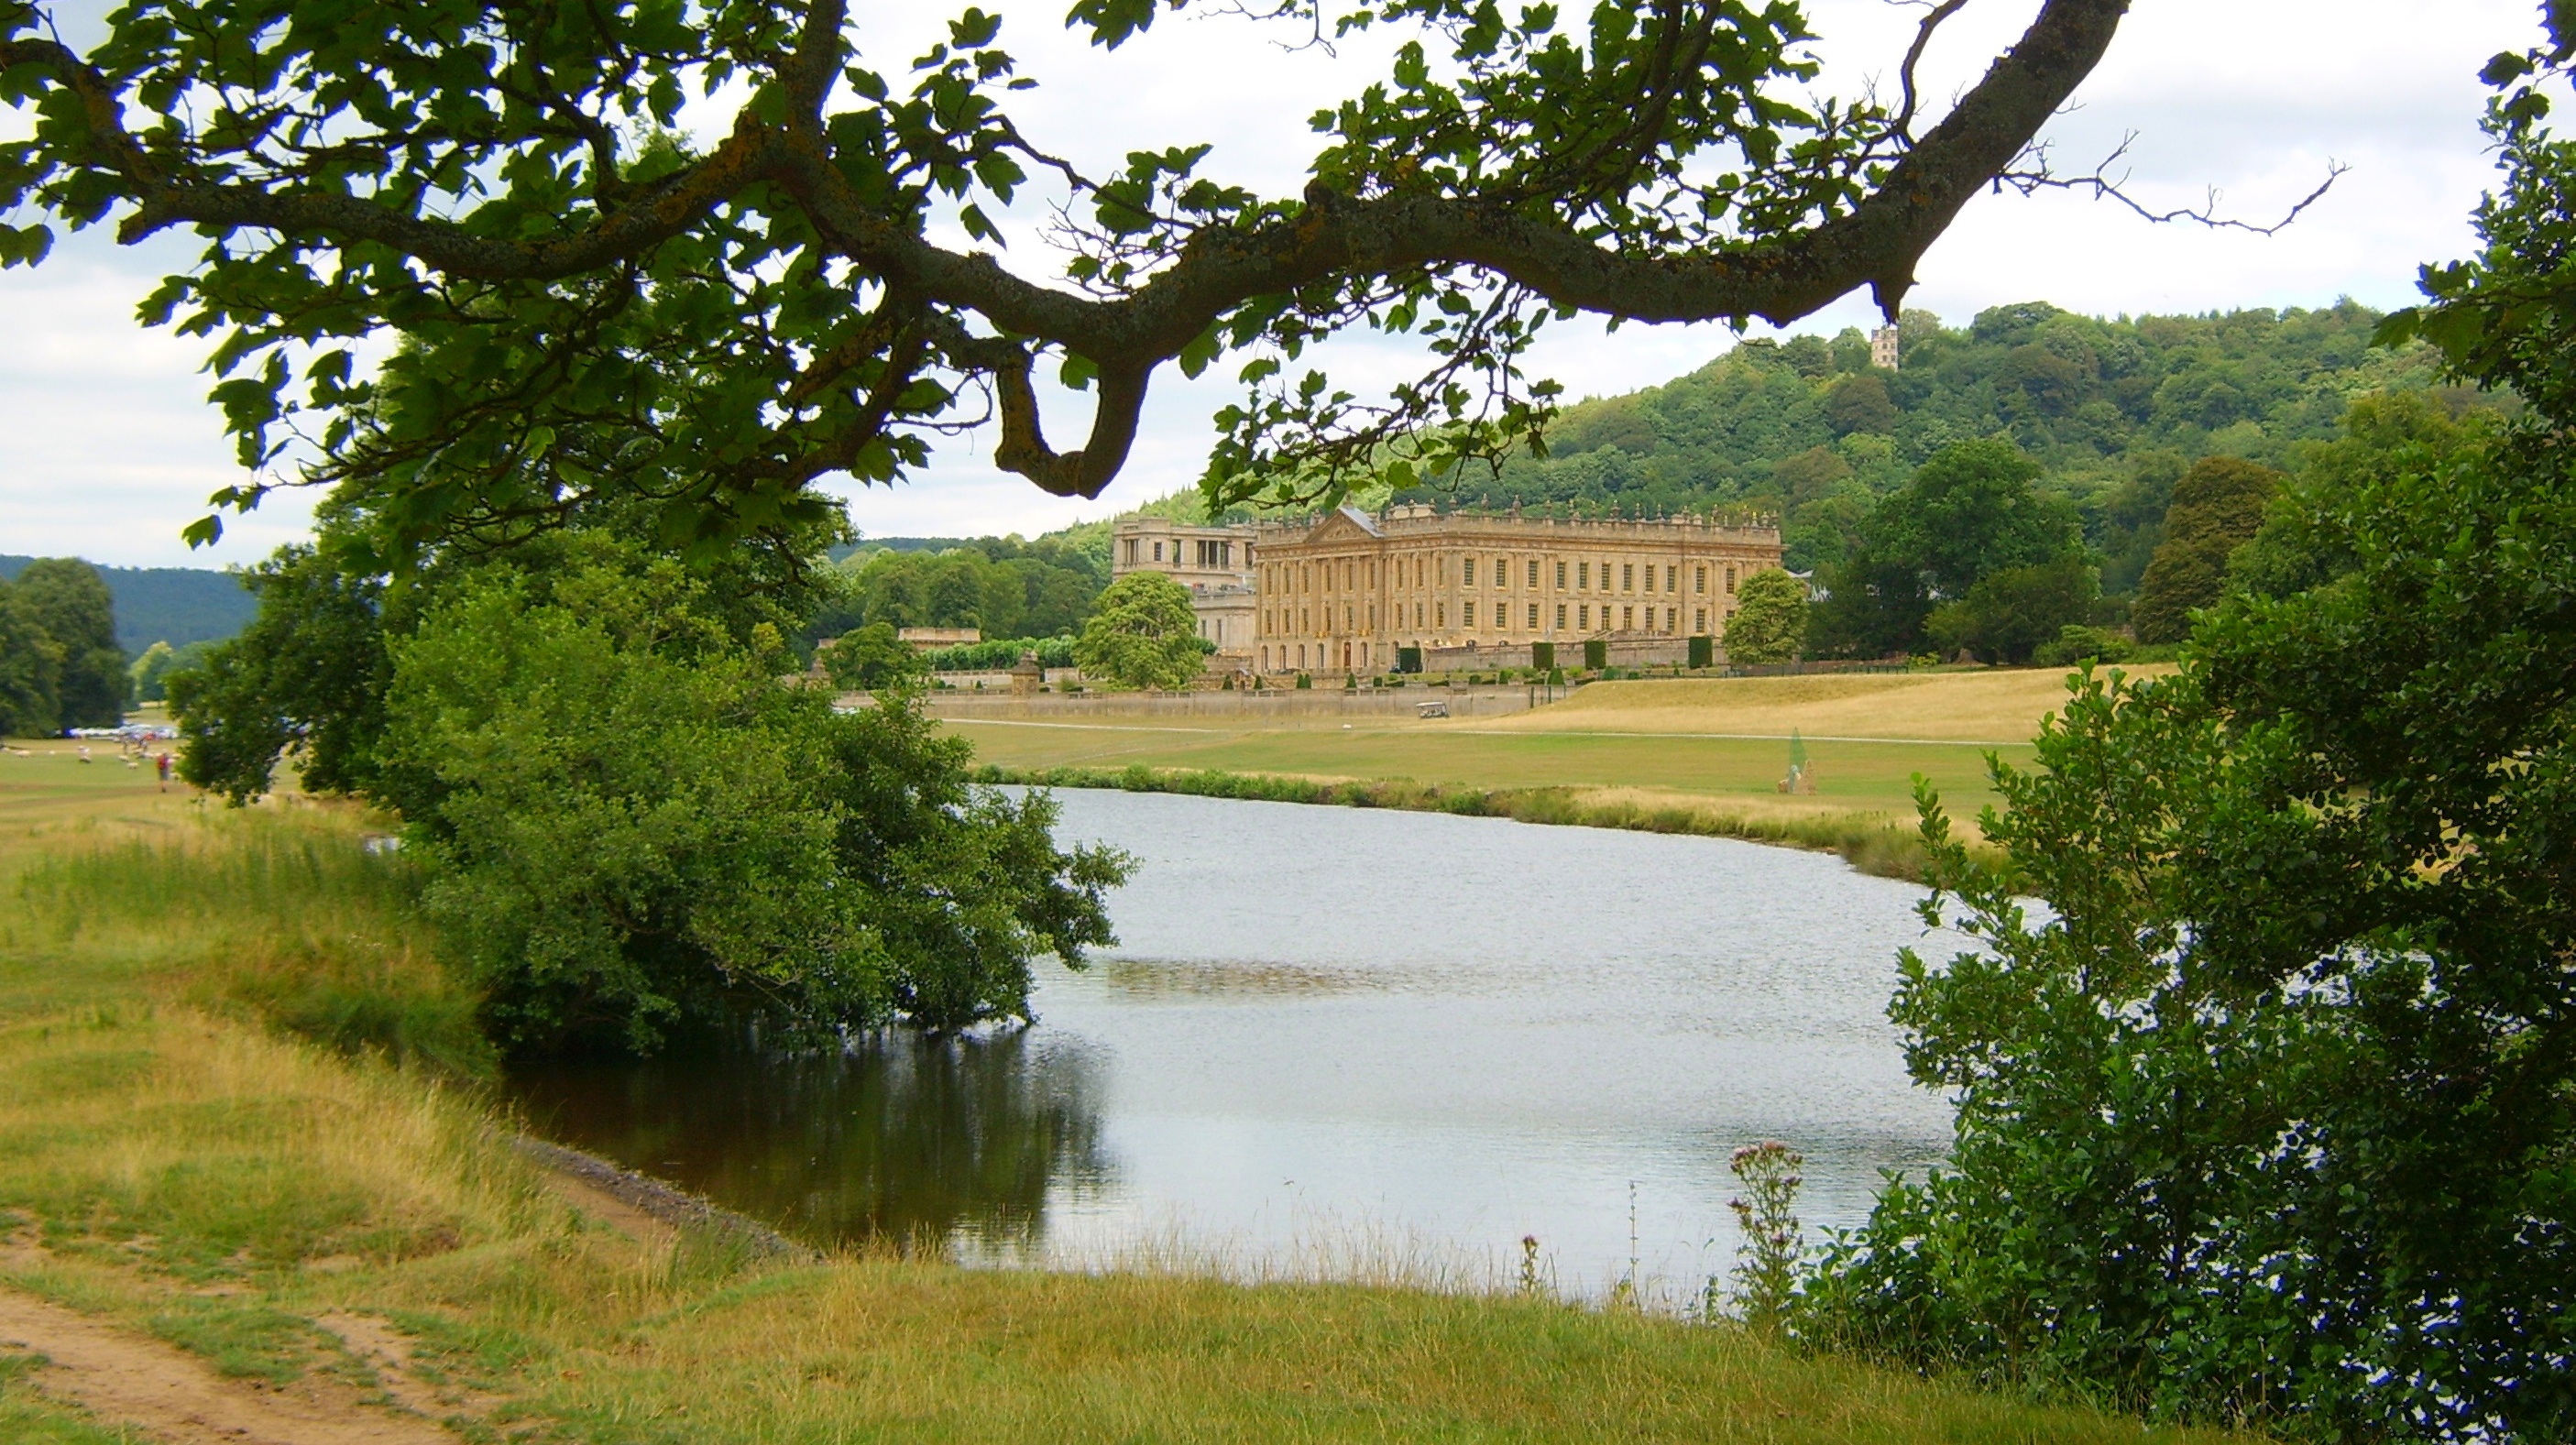
village, derbyshire, nature reserve, waterway, tree, pasture, bank, reflection, water, grass, rural area, floodplain, river, pond, meadow, biome, wetland, riparian zone, riparian forest, reservoir, land lot, landscape, water resources, sky, estate, lake, lacustrine plain, watercourse, grassland, bayou